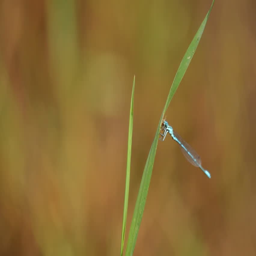
dragonflies on the grass in nature in summer